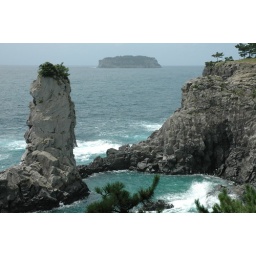
The water was so blue around the rock